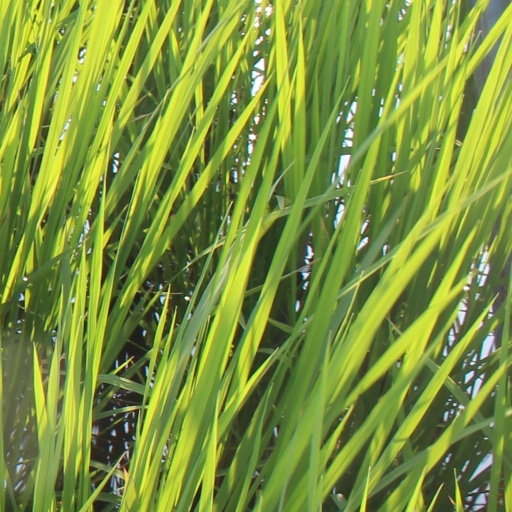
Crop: rice